Ten Years After

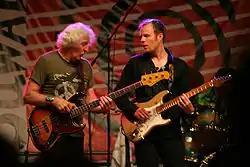
Leo Lyons and Joe Gooch of Ten Years After at Suwałki Blues Festival, 2009

The band's core formed in late 1960 as Ivan Jay and the Jaycats. After several years of local success in the Nottingham/Mansfield area, they changed their name to the Jaybirds in 1962, and later to Ivan Jay and the Jaymen. Ivan Jay sang lead vocals from late 1960 to 1962 and was joined by Ric Lee in August 1965, replacing drummer Dave Quickmire who had replaced Pete Evans in 1962. Roy Cooper played rhythm guitar and sang from 1960 to 1962. The Jaybirds moved to London to back the Ivy League in 1966.